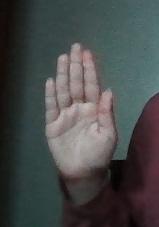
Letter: seen